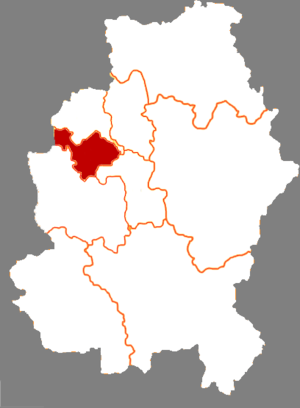
Le district de Chuanying est un district urbain de la ville-préfecture de Jilin, dans la province du Jilin en Chine.